Return to Base

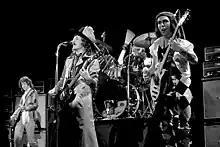
Slade performing live in 1977.

Having returned to the UK from the United States in August 1976, Slade found themselves out-of-favour at the time of the UK's Punk rock explosion. The band's 1977 album "Whatever Happened to Slade" proved a commercial failure while their tour that spring had shown that they could no longer fill large venues. Slade's waning success soon led to the band taking any gig they could. They found themselves playing small venues, mainly universities and clubs. The band's tours often ran at a loss, with the band having to bring their own PA and lightshow. Bassist Jim Lea, however, was unfazed. "I still thought the band was great," he told Chris Charlesworth in 1983, "We were playing as well if not better than we ever had... now we had something to prove again."